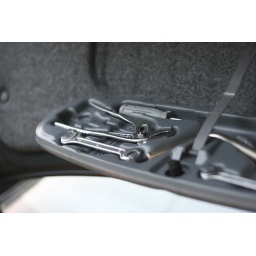
Tool box in truck